Computational human phantom

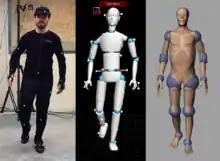
Real-life motion data (left) is acquired on a motion capture platform (center) and used to determine the posture of the CHAD phantom (right).

Segars was the precursor of applying NURBS to phantom design. In 2001 his doctoral thesis described the method of developing a dynamic NURBS-based cardiac-torso (NCAT) phantom in detail. The phantom has a 4D beating heart model which was derived from 4D tagged (MRI) data. The remaining organs in the torso of the phantom were designed based on the Visible Human Project CT data set and were composed of 3D NURBS surfaces. Respiratory motion was also incorporated into this phantom.